Bunny Chow (film)

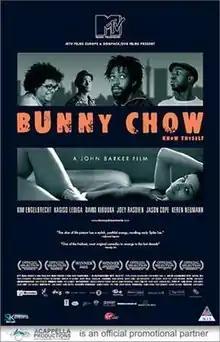

Bunny Chow (also billed as "Bunny Chow Know Thyself)" is a South African comedy film by John Barker, partnered by MTV. It premiered on 7 September 2006 at the Toronto International Film Festival.